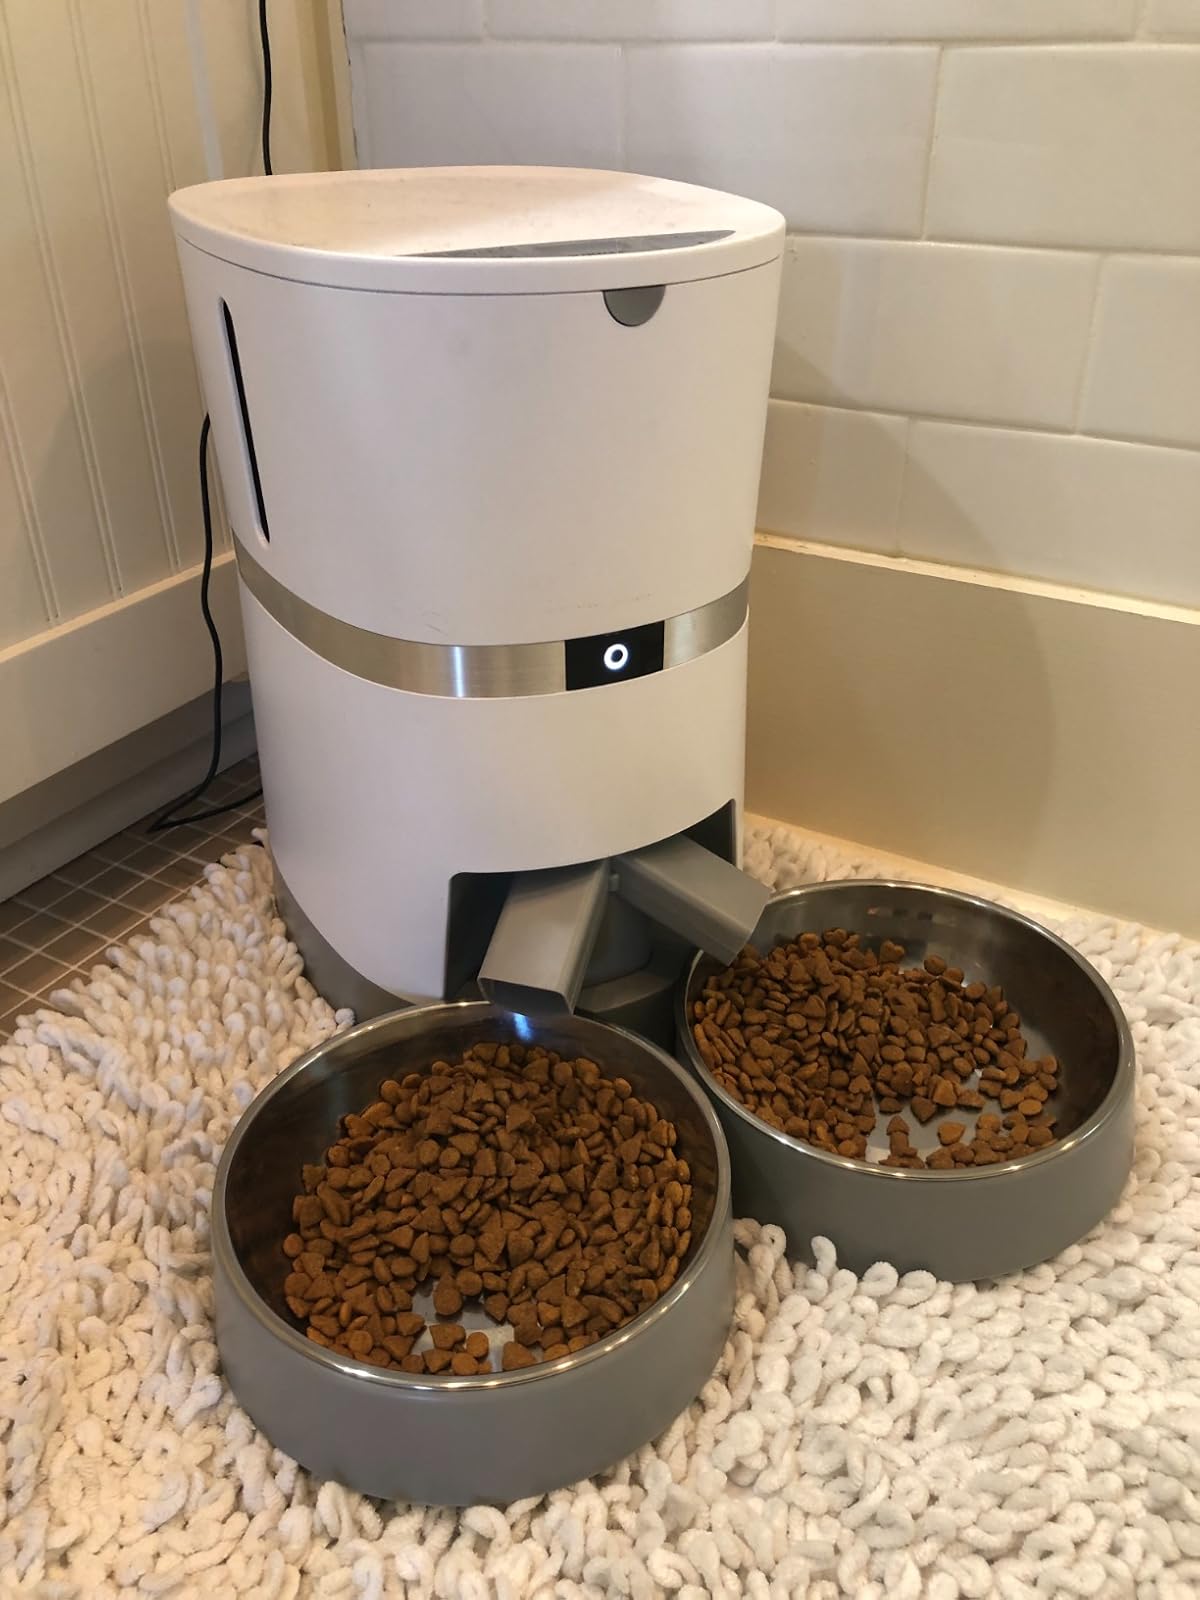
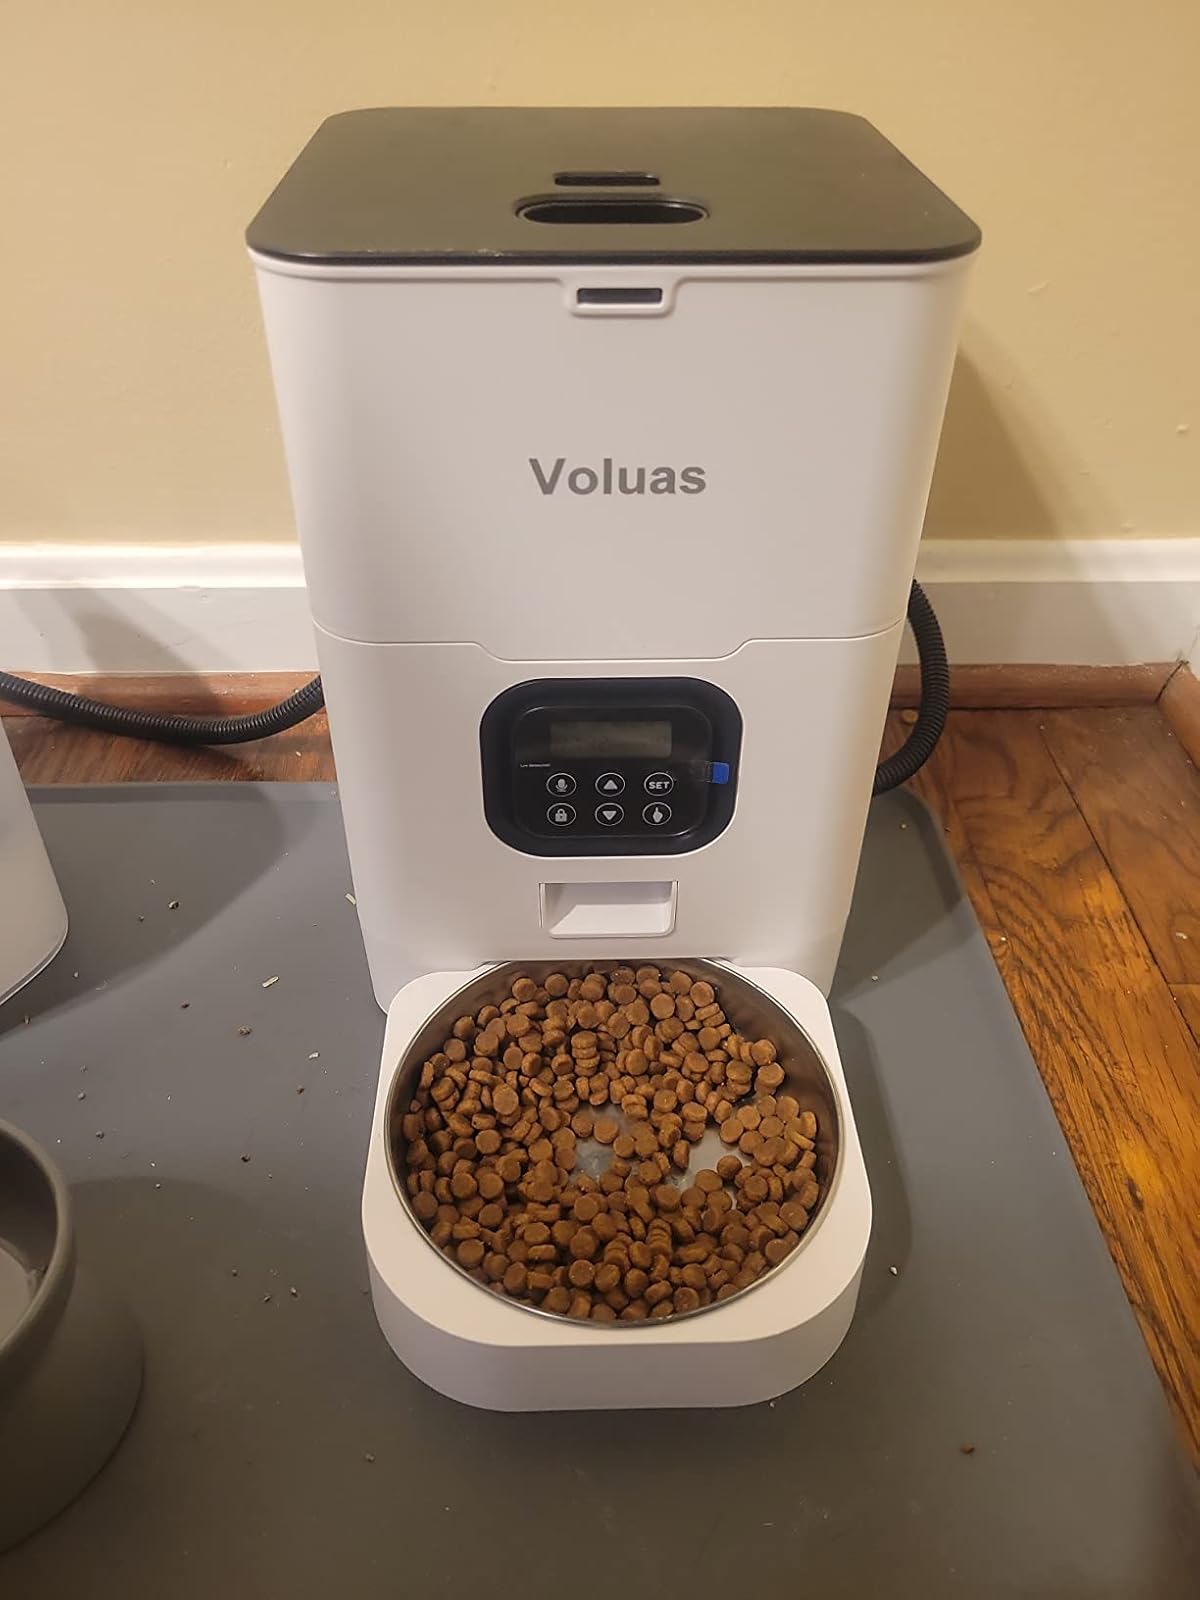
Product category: items_feeder
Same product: no